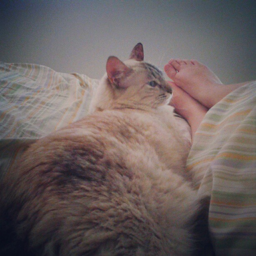
A big fluffy cat laying in bed next to a person.
A fluffy cat sleeping next to someone on a bed
A light-colored cat resting alongside a person, whose feet are near the cat's head.
A cat with it's ears perked up laying near a person
Fluffy cat lying next to owner's feet on bed.